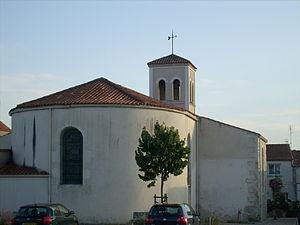
Eglise Saint-Louis de Bourcefranc
Les églises de la Charente-Maritime présentent une grande diversité, d'une commune à une autre, et se distinguent par des styles et des périodes de construction différentes. De nombreux édifices témoignent cependant de l'épanouissement, aux XIᵉ et XIIᵉ siècles d'une forme d'art roman spécifique, appelée art roman saintongeais, caractérisée par une simplicité des formes et un décor sculpté, souvent très riche.
Bourcefranc-le-Chapus est une commune du Sud-Ouest de la France, située dans le département de la Charente-Maritime. Ses habitants sont appelés les Bourcefrançais ou Chapusais et les Bourcefrançaises ou Chapusaises.